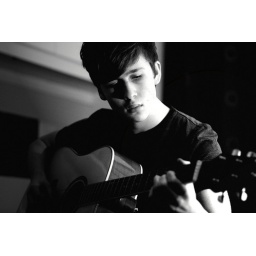
re-worked the last photo in my stream, think it looks alot better in black and white